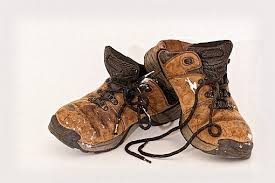
Waste category: shoes